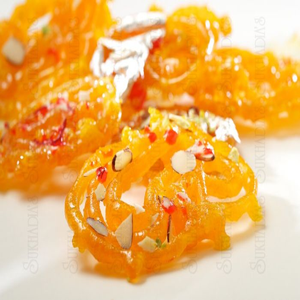
Dish: jalebi